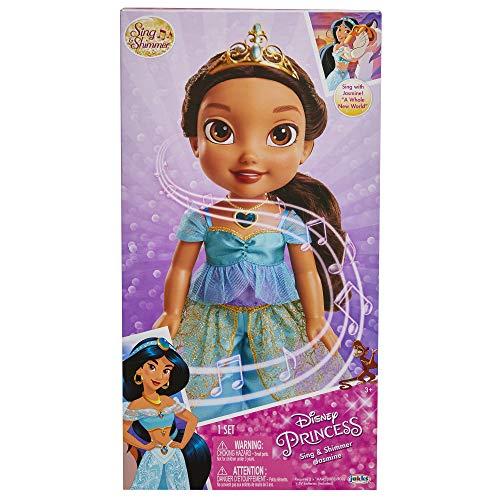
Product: Disney Princess Jasmine Doll Sing & Shimmer Toddler Doll, Princess Jasmine Sings “A Whole New World” When You Press Her Jeweled Necklace [Amazon Exclusive]
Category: Toys & Games | Dolls & Accessories | Dolls
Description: Princess Jasmine sings "A Whole New World" when you press her jeweled necklace.
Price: $29.99
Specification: ProductDimensions:6.8x5.5x14inches|ItemWeight:1.45pounds|ShippingWeight:1.45pounds(Viewshippingratesandpolicies)|ASIN:B07D9ZR3KY|Itemmodelnumber:97259|Manufacturerrecommendedage:36months-6years|Batteries:2AAAbatteriesrequired.(included)